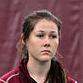
Age: 18